Travan

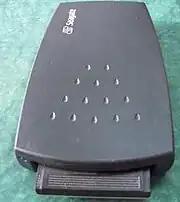
An external, USB, NS20 Travan tape drive.

Travan is an 8 mm magnetic tape cartridge design developed by the 3M company, used for the storage of data in computer backups and mass storage. Over time, subsequent versions of Travan cartridges and drives have been developed that provide greater data capacity, while retaining the standard 8 mm width and 750' length. Travan is standardized under the QIC body. HP Colorado, Iomega DittoMax and AIWA Bolt are proprietary versions of the Travan format.